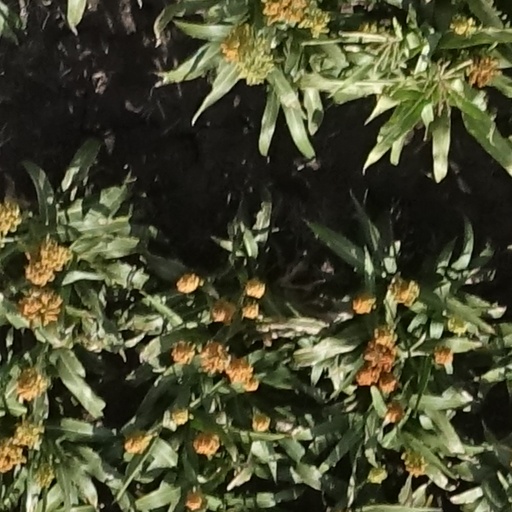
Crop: sorghum